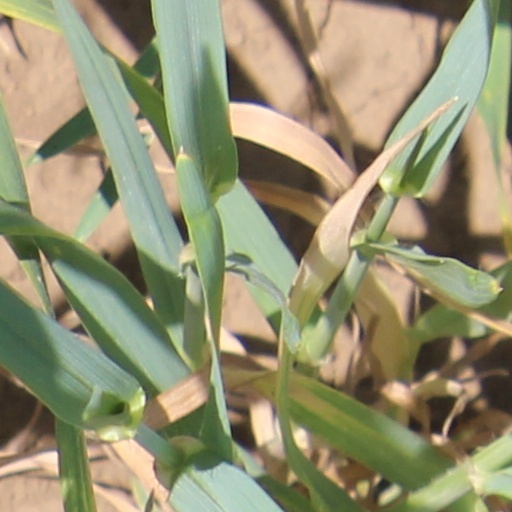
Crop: wheat